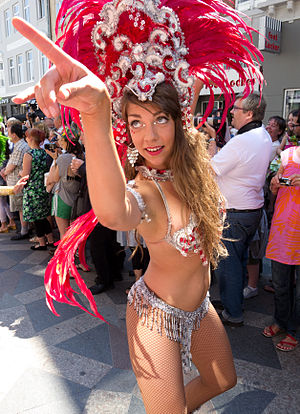
Copenhagen Carnival
Danser ved Copenhagen Carnival, 2011
"Copenhagen Carnival er en begivenhed der bliver afholdt hvert år i maj eller juni i København. Karnevalet blev første gang afholdt i 1982 med temaet ""Gaden er scenen og du er gøgleren"", den gang af foreningen ""Karneval i maj"".